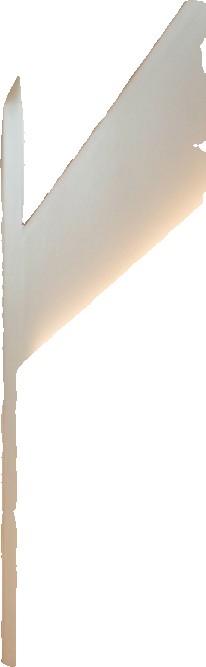
Surface category: wall